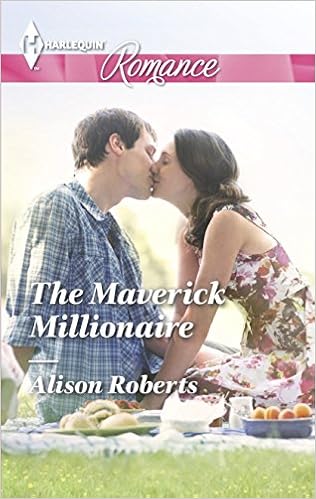
The Maverick Millionaire (The Logan Twins, 2)
Category: Books
About the Author New Zealander Alison Roberts has written more than eighty romance novels for Harlequin Mills and Boon. She has also worked as a primary school teacher, a cardiology research technician and a paramedic. Currently, she is living her dream of living - and writing - in a gorgeous village in the south of France. Excerpt. No. Not this time.Jacob Logan was not going to let his older brother assume responsibility for sorting out the mess they were in. Not again. Not when he was still living with the scars from the last time.Ben was only the elder by twenty minutes and their parents were long gone. Why was it so incredibly hard to break free of the beliefs that had got embedded in childhood?But this time it was his turn to take charge. Yet again, it had been his bright idea that had got them into this mess and it was a doozy. So bad that it might be the only chance he ever got to look out for Ben for once.This was more terrifying than the aftermath of their father's wrath for any childhood scrape they'd got themselves into. Worse than being in the thick of it in Afghanistan after they'd both escaped by running off to join the army. This was a life or death battle and the odds were getting higher that they weren't going to win.There'd been warnings of possible gale-force winds yesterday and they'd known they could be in for a rough day, but nothing like this. Cyclone Lila had changed course unexpectedly overnight and dawn had broken to mountainous seas, vicious winds and driving rain that almost obliterated visibility. The strong currents made the waves unpredictable, and the fleet of yachts in this Ultraswift-Round-the-World Challenge had been caught, isolated and exposed in the open seas east of New Zealand's north island.They'd caught some of the stats on the radio before the yacht had finally been crushed under a mountain of water and they'd had to battle to get into their bubble of a life raft. Winds of sixty-five knots and gusts up to two hundred miles per hour. Waves that towered up to fifty feet, dwarfing even the biggest boats. Competitors were retiring from the race in droves and turning to flee, but not fast enough. Boats had overturned. Masts had snapped like matchsticks. Mayday calls had gone out for men overboard. Bodies had already been recovered. There were search aircrafts out all over the place, but the only thing the Logan brothers had heard over the sound of an angry sea had been the deep drone of an air force Orion and that had been a long way away.The Southern Ocean was a big place when you were in trouble.They'd been drifting for hours now. Being tossed like a cork in the huge seas.By some miracle, they'd finally been spotted. A helicopter was overhead and a crewman was being lowered on a winch. Jake could see the spare harness dangling.One harness.No way could more than one person get winched up at a time.And he wasn't going to go first. This weather was getting worse by the minute. What if the chopper couldn't get back?'You're going first,' he yelled over the noise of the sea and the chopper.'Like hell I am. You're going first.''No way. You're hurt. I can wait.'The guy on the end of the winch had disappeared behind the crest of a wave. Caught by the water, he was dragged through and suddenly swinging dangerously closer. Someone was putting their life on the line here to rescue them.'Look—it was my stupid idea to do this. I get to decide who goes first.'He didn't have to say it out loud. It was his fault. Things that turned to custard had always been his fault.Desperation had him yelling loud enough to be really heard as the rescuer got close enough to shove a harness into his hands. He pushed it towards Ben. Tried to wrestle him into it.'Just do it, Ben. Put the harness on. You're going first.'But Ben pushed it back. Tried to force Jake's arm into a loop.'Someone's got to look out for you,' he yelled.'I'll be okay. I can wait.''This isn't make-believe, Jake. It's not some blockbuster movie.'' 'You think I don't know that?''I know you don't. You wouldn't know reality if it bit you. You're just like Mom.'And now it was their rescuer yelling. Helping Ben to shove the harness onto Jake.'There's no time for this.' Good grief…was this person risking life and limb to rescue them female? Jake was still resisting. Still focused on his brother. 'What the hell is that supposed to mean?''She couldn't face reality. Why do you think she killed herself?'That did it. The shock took the fight out of Jake. The harness was snapped into place.'The chopper's full,' the rescuer yelled at Ben. 'We'll come back for you as soon as we can.' She was clipping heavy-duty carabiners together and she put her face close to Jake's. 'Put your arms around me and hang on. Just hang on.'He had no choice. A dip into icy water and then they were being dragged into the air. Spinning. He could see the bright orange life raft getting smaller and smaller, but he could still see his twin brother's face looking up at him. The shock of his words was morphing into something even worse. Maybe he'd never find out the truth even if he wanted to go there.Dear God… Ben…This shouldn't be happening. Would he ever see his brother again?* * *The wave was the last straw.As though the adrenaline rush of the last few hours was simply being washed away as Eleanor Sutton faced the immediate prospect of drowning.How much adrenaline could one person produce, anyway? She'd been burning it as fuel for hours as the rescue helicopter crew she was a part of had played a pivotal role in dealing with the stricken yachts caught up in this approaching storm. They'd pulled two people from a life raft and found another victim who'd had nothing more than his life jacket as protection as he rode the enormous swells of this angry sea.Then they'd plucked a badly injured seaman from the deck of a yacht that was limping out of trouble with the broken mast that had been responsible for the crewman's head injuries. The chopper was full. Overfull, in fact, which was why Ellie had been left dangling on the winch line until they could either juggle space or get to a spot on land.With her vantage point of being so much closer to the water as the chopper had bucketed through the menacing shark-gray sky, she'd been the one to spot the bright orange bubble of a life raft as it had crested one of the giant swells and then disappeared again. In the eerie light of a day that was far darker than it should be for the time, it had been all too easy to spot the two pale faces peering up at the potential rescue the helicopter advertised.The helmet Ellie wore had built in headphones and a microphone that sat almost against her lips. Even in the howl of driving wind and rain and helicopter rotors, it was easy to communicate with both her pilot, Dave, and fellow paramedic, Mike.'Life raft at nine o'clock. At least two people on board.''We can't take any more.' It was Dave who responded. 'We'd be over limit in weight and this wind is picking up.'There was a warning tone in those casual last words. Dave was a brilliant pilot, but he was already finding it a challenge to fly in these conditions. Some extra weight with the approaching cyclone getting ever closer might be enough to tip the balance and put everybody in even more danger.But they couldn't leave them behind. The full force of Cyclone Lila wouldn't be felt for a good few hours yet, but they shouldn't still be in the air as it was. All aircraft would be grounded by the time they reached land again. It was highly unlikely that this life raft would be spotted by any other boats and, even if it was, it would be impossible to effect a rescue.If they didn't do something, they were signing the death warrants of another two people. There had already been too much carnage in this disastrous leg of the Ultraswift-Round-the-World yacht race. At least one death had been confirmed, a lot of serious injuries and there were still people unaccounted for.'We can get one,' Ellie said desperately. 'He can ride with me on the end of the line. We're so close to land. We can drop him and try going back for the other one.'There was a moment's silence from above. It was Mike who spoke this time.'You really want to try that, Ellie?'Did she? Despite the skin-tight rescue suit she was wearing under her flight suit, Ellie knew she was close to becoming hypothermic. Would her fingers work well enough to manipulate the harness and carabiner clips to attach another person to the winch safely? She was beyond exhaustion now, too, and that old back injury was aching abominably. What if the victim was terrified by this form of transport and struggled? Made them swing dangerously on the end of the line and make a safe landing virtually impossible?But they all knew there was no choice.'Let's give it a try, at least,' Ellie said. 'We can do that, can't we?'And so they did, but Dave was having trouble keeping the chopper level in the buffeting winds, and the mountainous swells of the sea below were impossible to judge. Just as they got close enough to hover near the life raft, the foaming top of a wave reached over Ellie's head and she was suddenly underwater, being dragged through the icy sea like a fish on a line.And that did it.She wasn't under the water for very long at all, but it was one of those moments where time seemed to stand still. Where a million thoughts could coalesce into surprising clarity.Eleanor Sutton was totally over this. She was thirty-two years old and she had a dodgy back. Three years ago this hadn't been the plan of how her life would be. She would be happily married. At home with a gorgeous baby. Working part time, teaching one of the subjects she was so good at. Aeromedical transport or emergency management maybe.The fact that she could actually remember this so clearly was a death knell. This kind of adrenaline rush had been what had got her through the last three years when that life plan had been blown out of the water so devastatingly. Losing personal priorities due to living for the ultimate challenge of risking her life for others had been the way to move forward.And it wasn't working any more.If she could see all this so clearly as she was dragged through the wave and then swinging in clear air again over the life raft, Ellie knew it would never work again. She shouldn't be capable of thinking about anything other than how she was going to harness another body to her own in the teeth of the approaching cyclone and then get them both safely onto land somewhere.This was it.The last time she would be doing this.She might as well make it count.Unbelievably, the men in the life raft weren't ready to cooperate. Ellie had the harness in her hands. She shoved it towards one of them, holding it up to show where the arm loops were. The harness was taken by one of the men, but he immediately tried to pass it to the other.'Just do it, Ben. Put the harness on. You're going first.'But he pushed it back and there was a brief struggle as he tried to force the other man's arm into one of the loops. Too caught up arguing over who got to go first, they were getting nowhere.'I'll be okay,' one of them was yelling. 'I can wait.''This isn't make-believe,' the other yelled back.Static in her ears made Ellie wince.'You still on the air?' Dave's voice crackled. 'That radio still working after getting wet?''Seems to be.' Ellie put her hand out to stop the life raft bumping her away. It was dipping into another swell. And the men were still arguing. Good grief—had one just accused the other of being just like his mother? She thought the terrifying dunk into that wave had been the final straw, but this was just too much. Ellie was going a lot further than the extra mile here, making her potentially last job as a rescue helicopter paramedic really count. She shouldn't be doing this and this lack of cooperation was putting them in a lot more danger. Suddenly Ellie was angry.Angry with herself for endangering everybody involved in the helicopter hovering overhead.Angry with these men who wanted to save each other instead of themselves.Angry knowing that she had to face the future without the escape from reality that this job had provided so well for so long.She was close enough to help shove the harness onto one of the men. To shout at them with all the energy her anger bestowed. 'There's no time for this.' But they were ignoring her. 'What the hell is that supposed to mean?' one yelled.There was another painful crackle of static in Ellie's headphones. 'What's going on?' Dave asked in her ear.'Stand by,' Ellie snapped. She was still angry. Ready to knock some sense into these men, but whatever had been said while Dave had been making contact had changed something. The man she'd been helping to force the harness onto had gone completely still. Thankfully, Ellie's hands were working well enough to snap the clips into place and check that he was safely anchored to the winch line.'The chopper's full,' she shouted at the other man. 'We'll come back for you as soon as we can.' She clipped the last carabiners together and put her face close to her patient's. 'Put your arms around me and hang on,' she instructed him grimly. 'Just hang on.' She knew they would have been listening to every word from above. Hopefully, they'd think the lack of reassurance she was providing was due to the tension of the situation, not the anger that was still bubbling in her veins like liquid lava. 'Take us up, Dave. Let's get out of here.' 'Ben…' The despairing howl was whipped from Jacob Logan's lips by the force of the wind as he felt himself pulled both upwards and forwards in a violent swinging movement. It was also drowned by the stinging deluge of a combination of rain and sea spray, made all the more powerful by the increasing speed of the helicopter rotors above.It was too painful to try and keep his eyes open. Jake squeezed them shut and kept them like that. He tightened his grip around the body attached to his by what he hoped was the super-strong webbing of the harnesses and solid metal clips. There was nothing he could do. However alien it felt, he had no choice but to put his faith in his rescuers and the fact that they knew what they were doing.Shutting off any glimpse of the outside world confined his impressions more to what was happening internally, but it was impossible to identify a single emotion there.Fear was certainly there in spades. Terror, more like, especially as they were spinning in sickening circles as the direction of movement changed from going up to going forward, interrupted by drops and jerks that were probably due to the turbulence the aircraft was having to deal with.
Features: The man she has been waiting for… Jake Logan may be ex-military, but recently he'd been more at home among the glitterati of Hollywood's finest. So different from where he is right now: seeking shelter from a powerful storm with the most beautiful woman he's ever met. She's a breath of fresh air! Ellie Sutton doesn't trust easily; she's discovered that the hard way. With nowhere to run, for some reason she feels safe with the handsome enigmatic stranger. But as rescue draws closer, they realize they don't want their time together to end…. The Logan Twins: One storm—two happy endings!